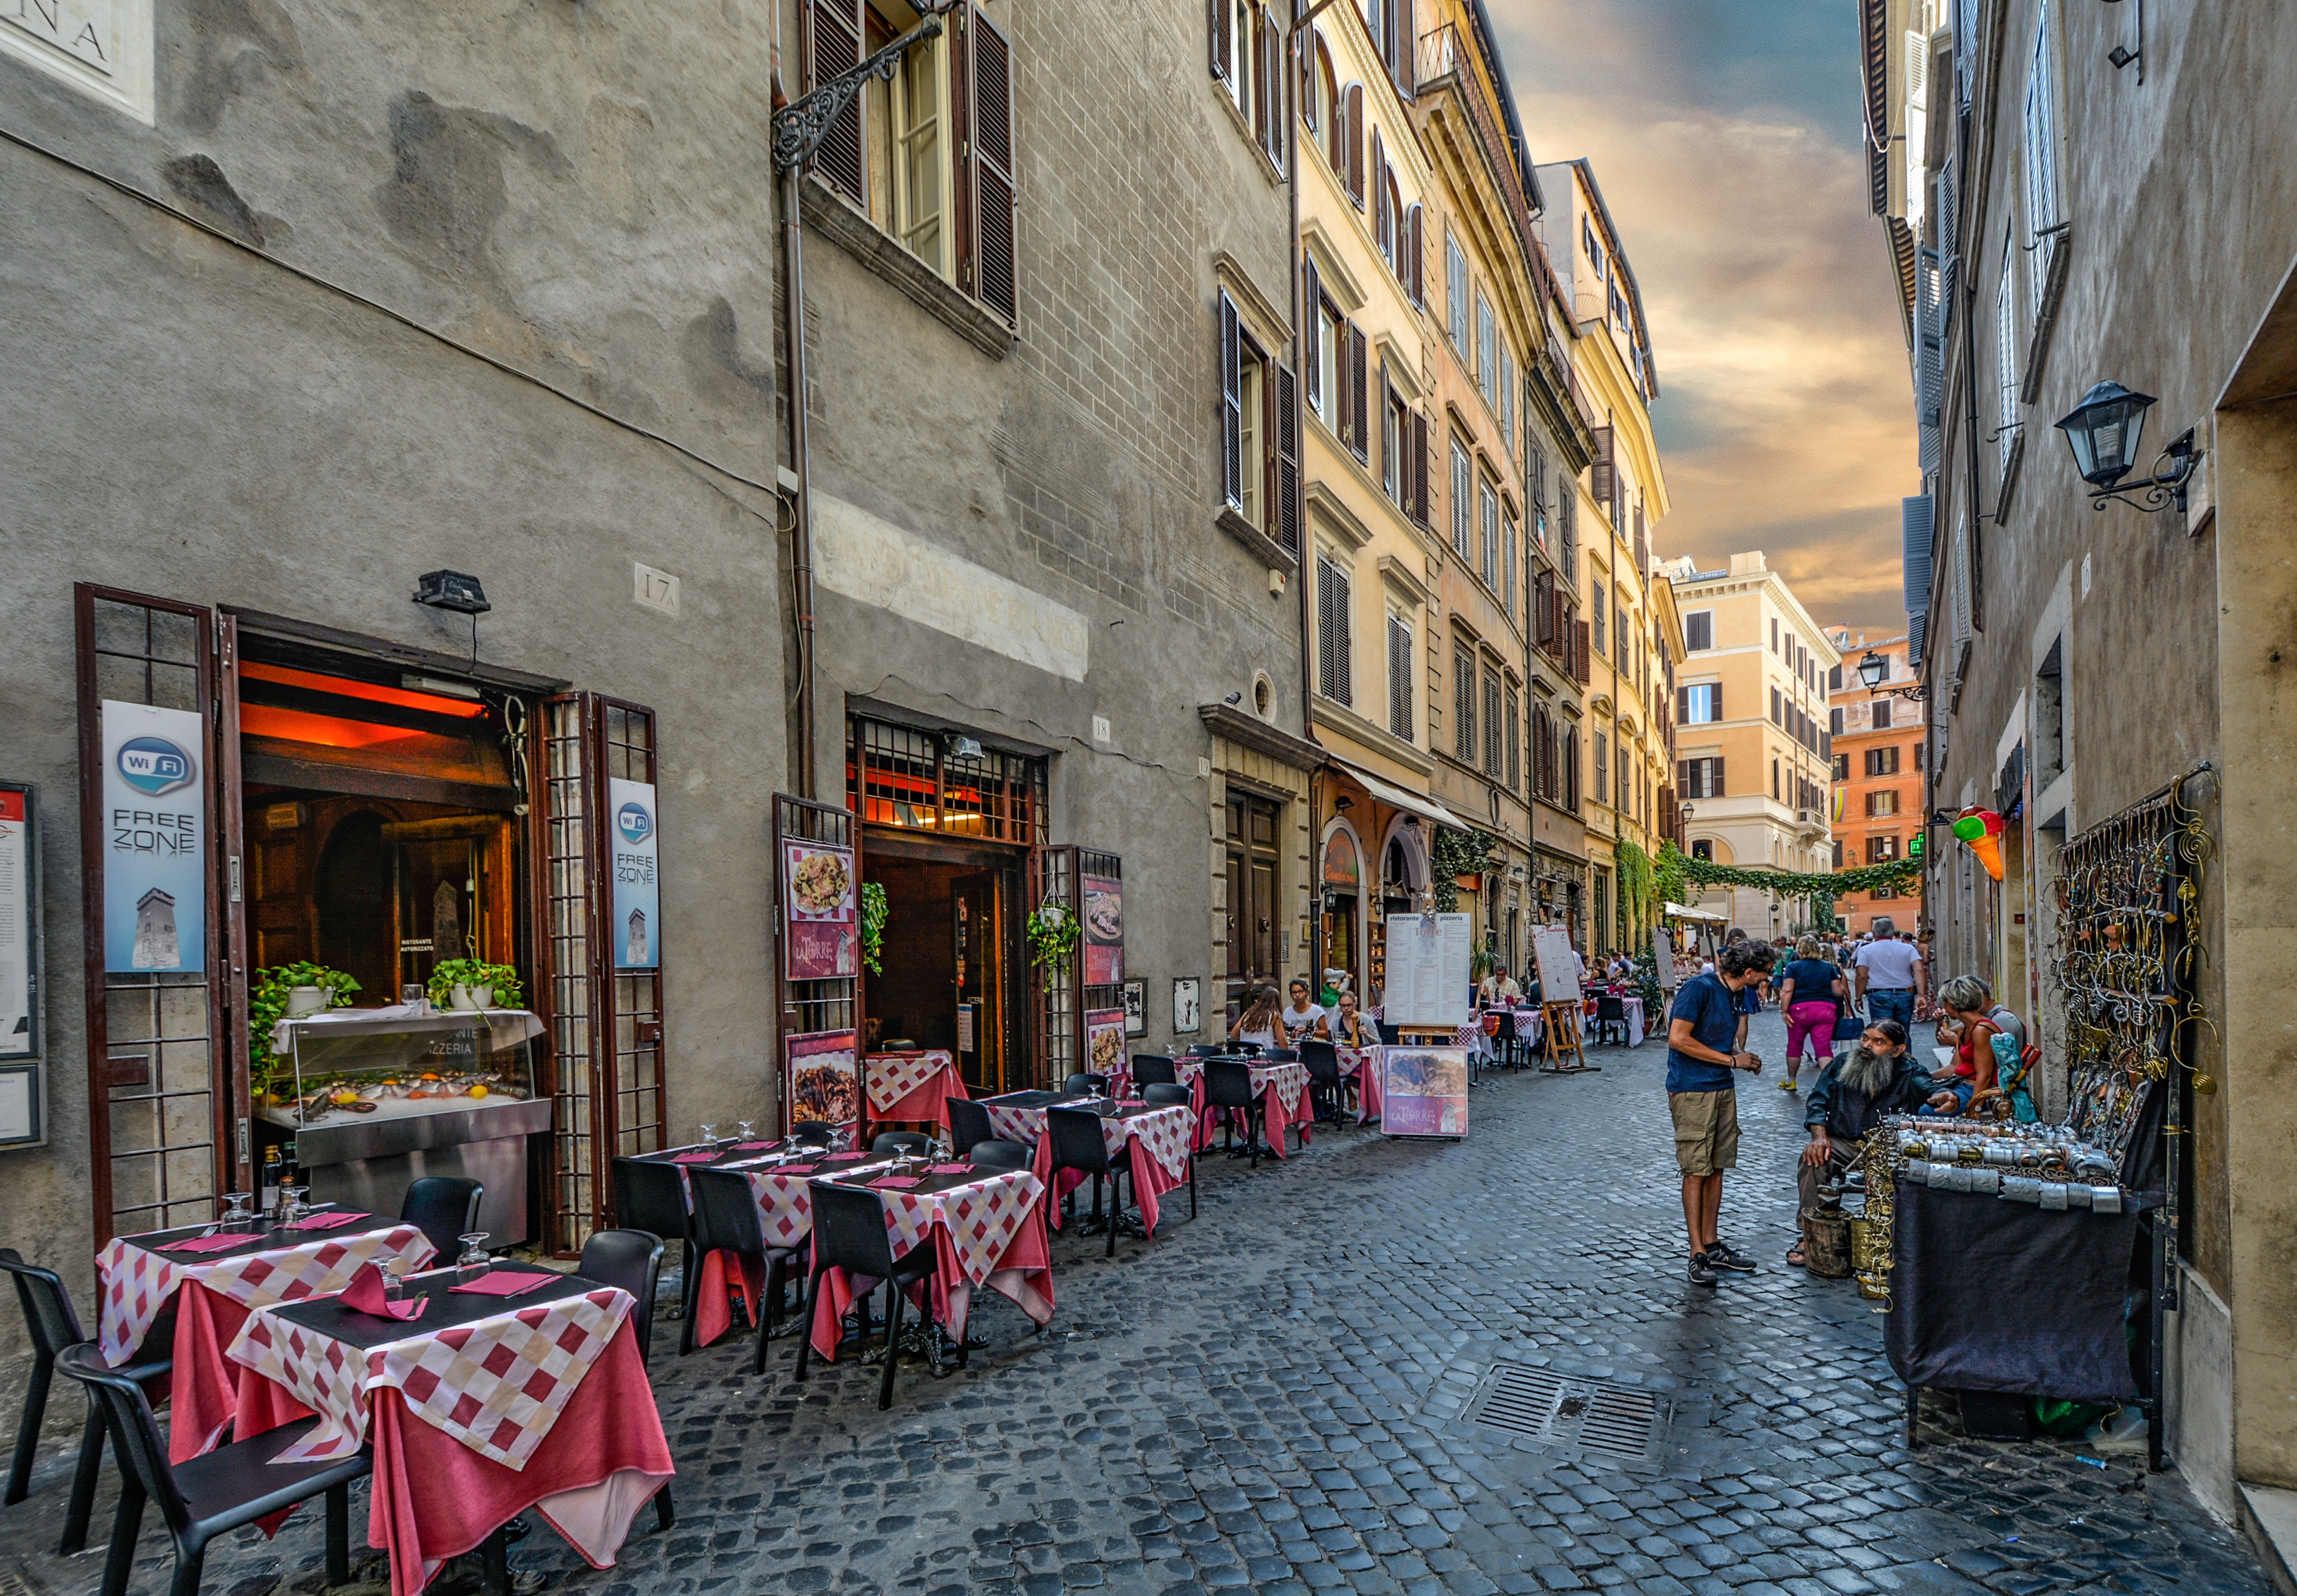
outdoor, cafe, road, street, window, town, restaurant, old, alley, city, italy, facade, marketplace, tourism, rome, roma, european, italian, neighbourhood